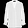
Label: Shirt